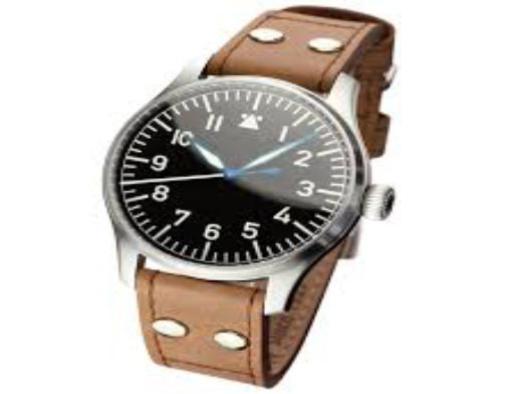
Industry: Clothes